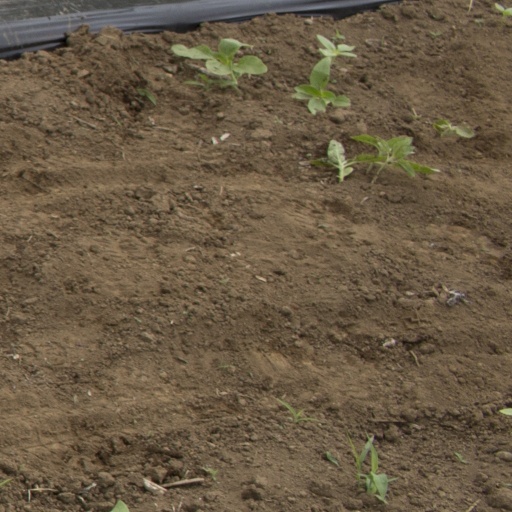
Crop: Jerusalem artichoke